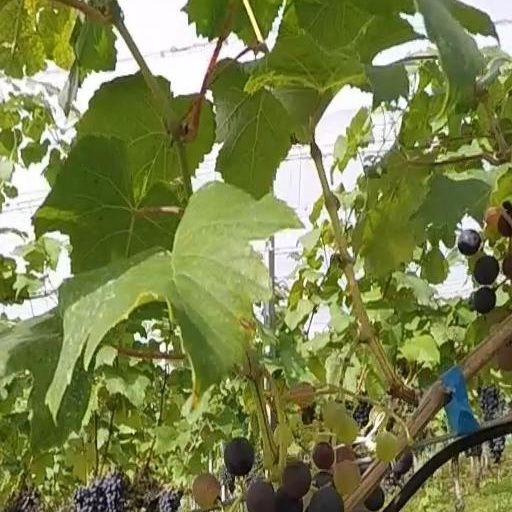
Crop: grape